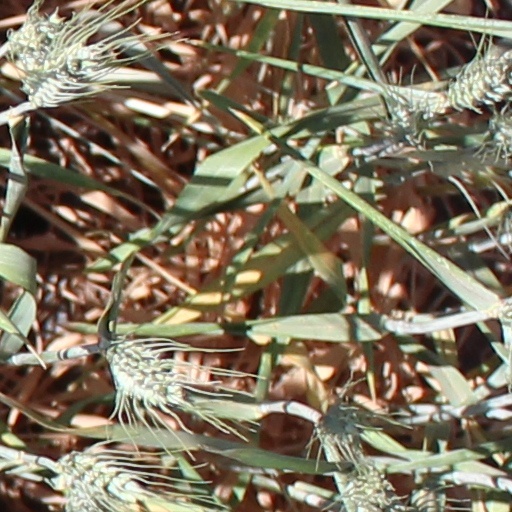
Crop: wheat